78th (Highlanders) Regiment of Foot

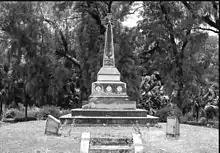
78 Highlanders Monument, Lucknow

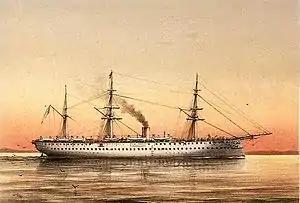
HMS Crocodile - transported the 78th to Halifax

The regiment embarked for a tour in Ceylon in April 1826 and did not return home until February 1838. In 1831 Major Jonathan Forbes, while returning on horseback from a trip to Pollonnuruwa, encountered the "bush covered summit of Sigiriya". After home service that included responding to industrial riots in Lancashire in 1840, the 78th travelled to India in April 1842, to replace forces lost during the First Anglo-Afghan War. While at Sindh, largely due to cholera, the regiment lost two officers, 496 soldiers and 171 women and children between September 1844 and March 1845. To make up for the losses, replacements were recruited from across the United Kingdom, reducing the proportion of Scots in the regiment from 91% to under half. After service in India and Aden, the 78th moved to Persia in January 1857, and took part in the Battle of Khushab in February 1857 during the brief Anglo-Persian War.